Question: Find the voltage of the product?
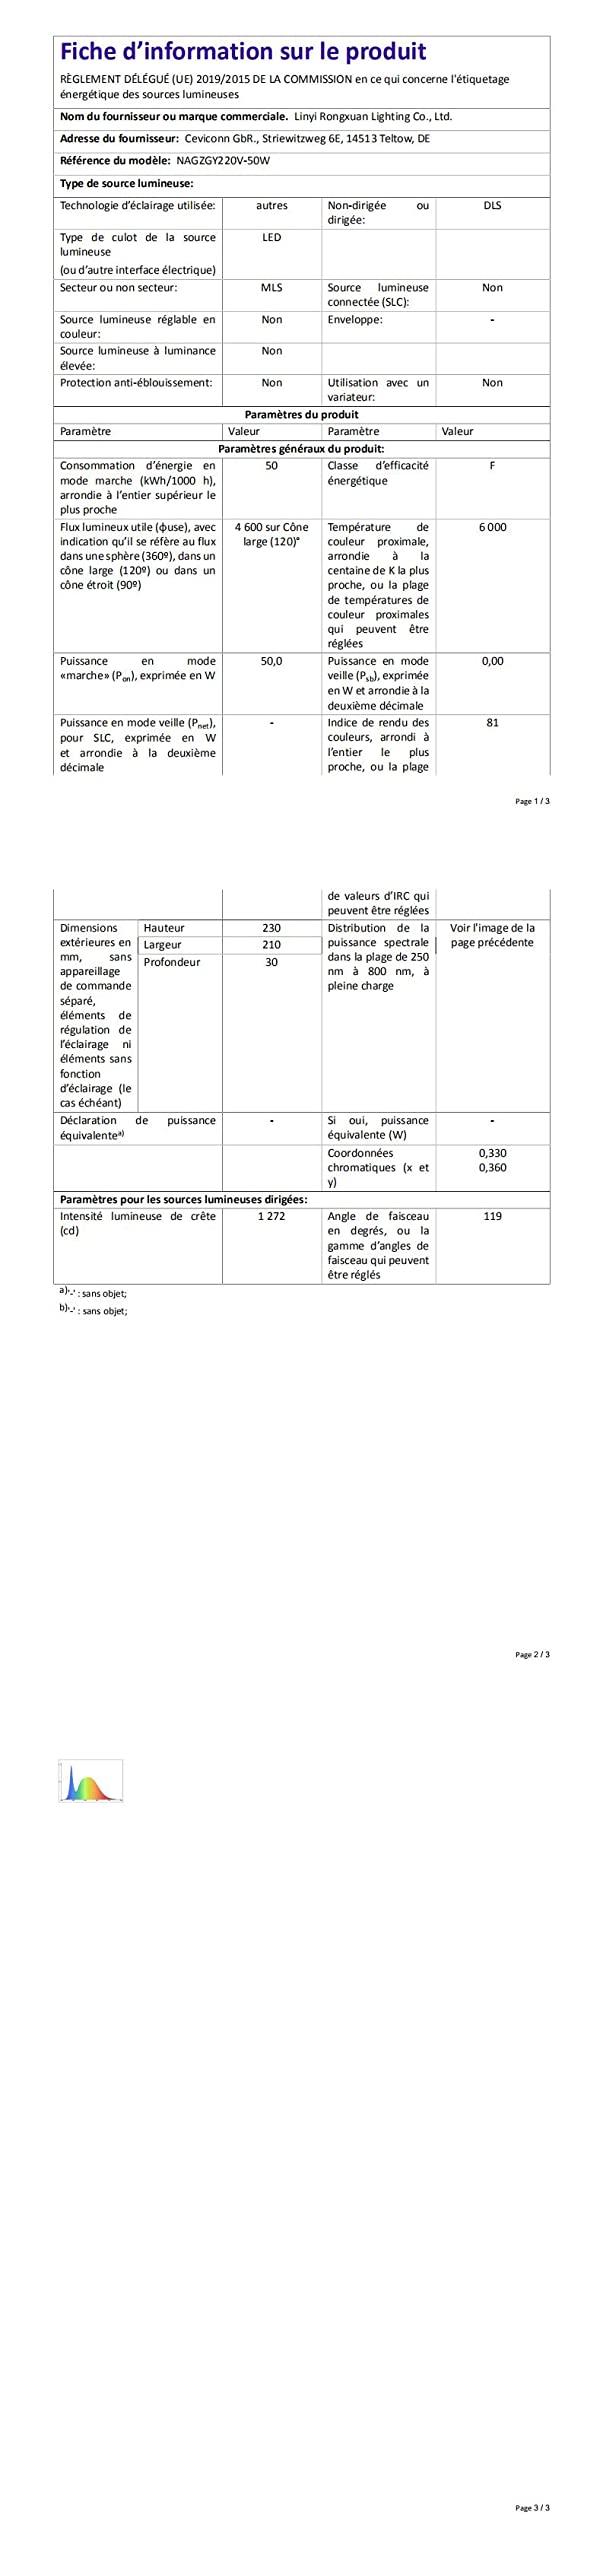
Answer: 220.0 volt